Queensland Aquatic Macroinvertebrate Collection

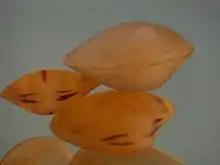
Photograph of freshwater clams (Family: Sphaeriidae (at top) and Cyrenidae (formerly Corbiculidae - with dark marks); which can be difficult to separate. Corbiculidae have distinct growth rings and teeth on the hinge, while Sphaeriidae do not have teeth and at most faint growth rings). Interestingly the Sphaeriidae use parental care and brood their young in their gills (called marsupia) before releasing them as juveniles.

The Aquatic Macroinvertebrate Collection is a Queensland Government scientific collection based in Queensland, Australia. The collection consists of aquatic macroinvertebrate (large invertebrates) specimens from rivers, streams, springs, wetlands, and other freshwater sources in Queensland.